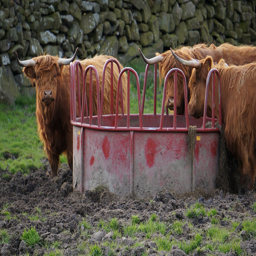
Three bison standing outside around a watering trough.
Long haired cows are gathered around a watering trough.
Three water buffalo look into a feeding or water trough.
A herd of oxen gathered around a feeding trough.
Cows feeding in a field surrounded by a stone wall.